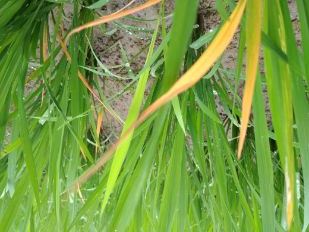
Disease: Tungro